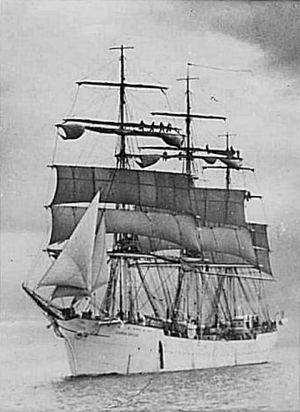
Un voilier est un bateau à voiles, propulsé par la force du vent. Historiquement, le voilier a été le premier moyen de transport à moyenne et longue distance. Les voiliers transportaient les marchandises, les passagers, le courrier. Ils étaient utilisés pour la pêche en mer, les activités militaires et les batailles navales.